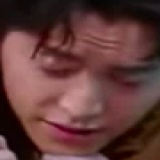
diễn viên Vương Đại Lục